Staniel Cay

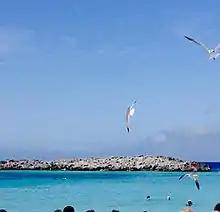
View of the Beach of the island

Staniel Cay and the Exuma Cays offer thousands of miles of white-sand beaches. The shallow waters provide a pristine setting for a selection of activities available throughout the islands. These beaches have translucent emerald-green water and an abundance of marine life. Bungalows and villas are tucked into the tropical landscape featuring branded 4-star boutique hotels. This embodies the idea of seclusion, where even the largest resorts have fewer than 200 rooms.